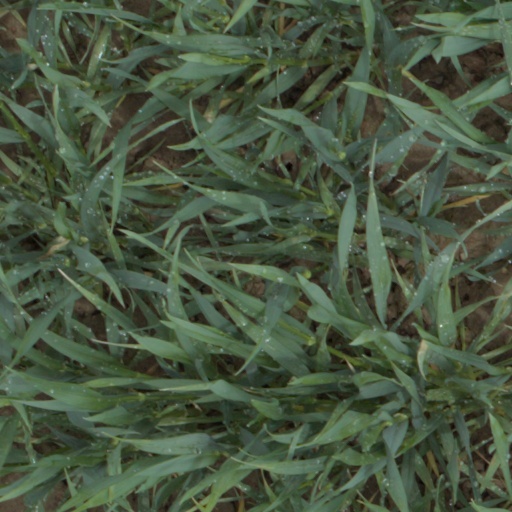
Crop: wheat